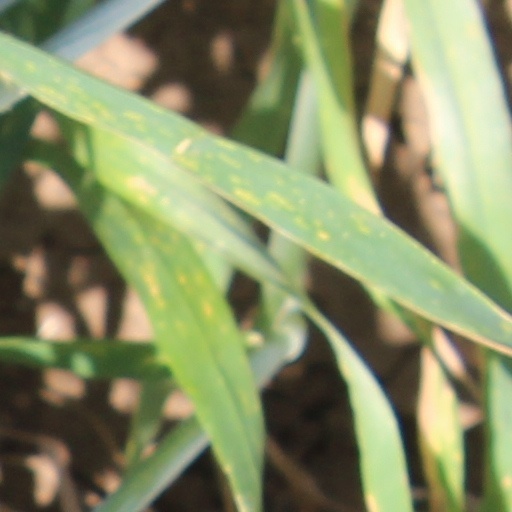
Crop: wheat